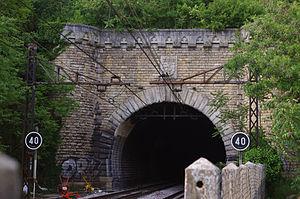
tunnel du chemin de fer, traversant la falaise à la Madeleine, Poitiers. Construit au XIXe siècle.
Poitiers — prononcé /pwa.tje/ en français — est une commune du Centre-Ouest de la France, chef-lieu du département de la Vienne. Capitale de la région culturelle et historique du Poitou et jusqu'en 2016 de l'ancienne région administrative de Poitou-Charentes, elle constitue désormais un pôle d'équilibre au nord de la région Nouvelle-Aquitaine.